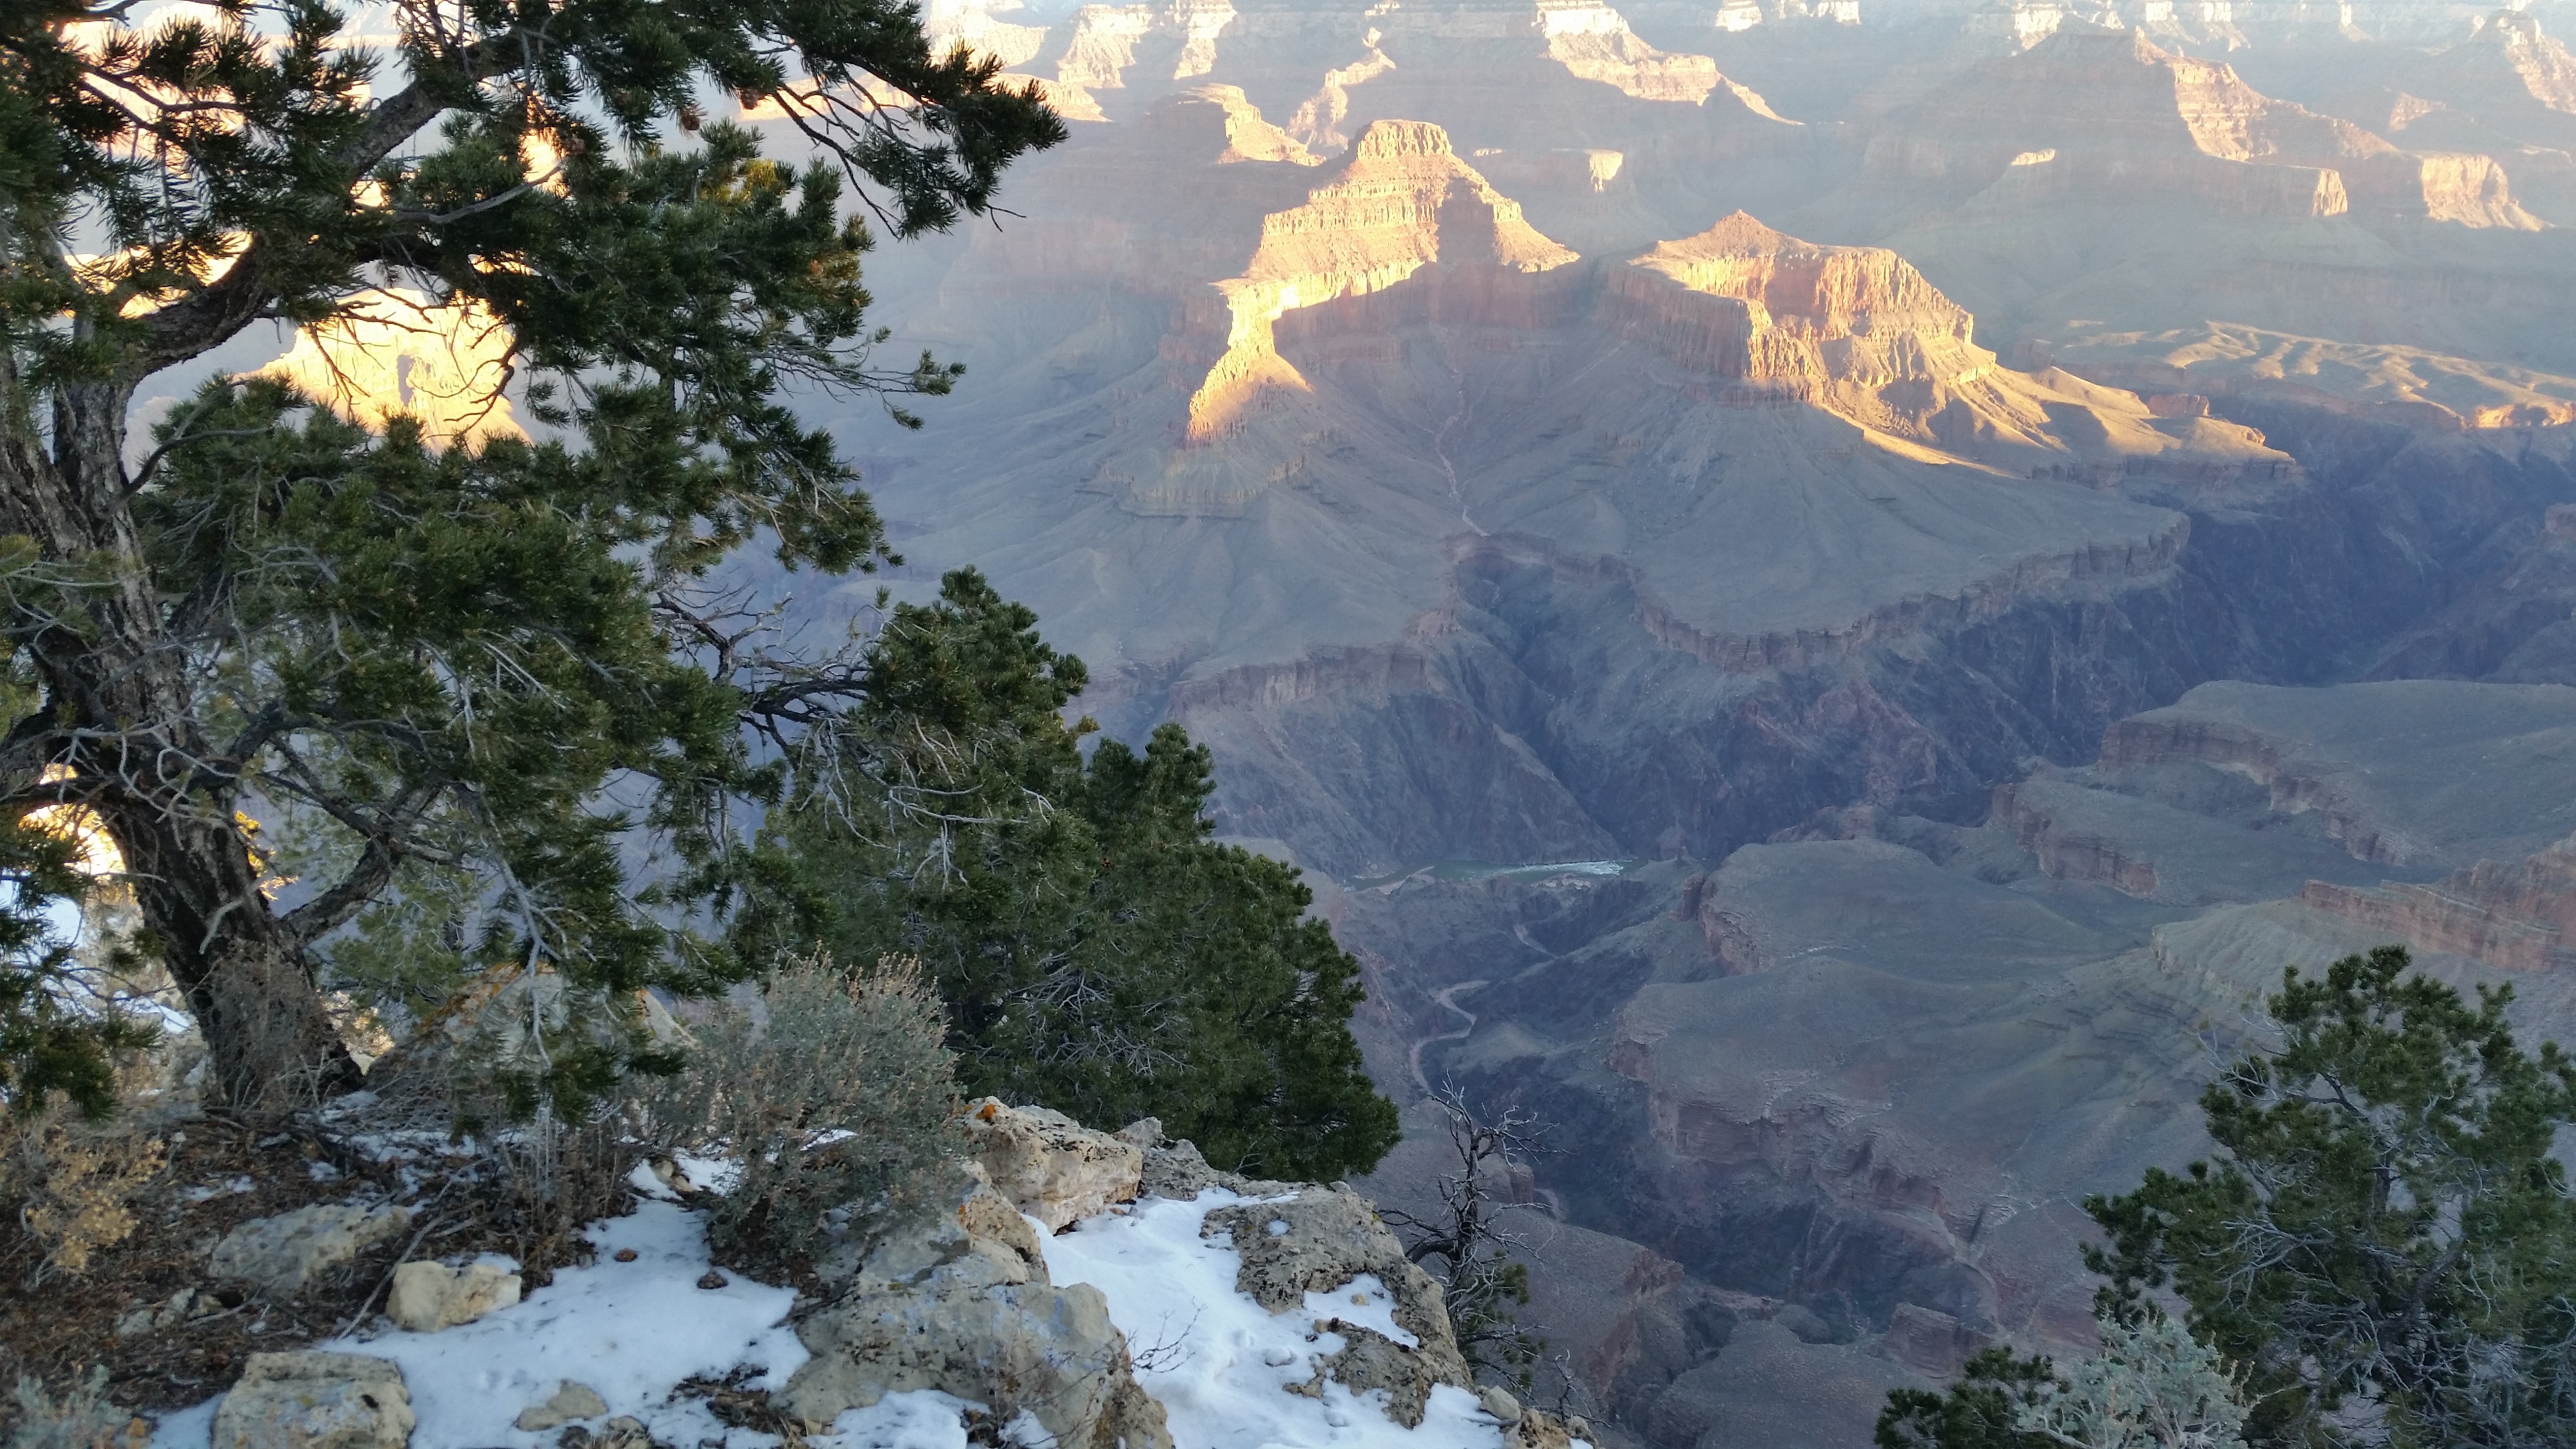
tree, rock, wilderness, mountain, mountain range, scenic, usa, canyon, ridge, grand, alps, landform, geographical feature, mountainous landforms, geological phenomenon